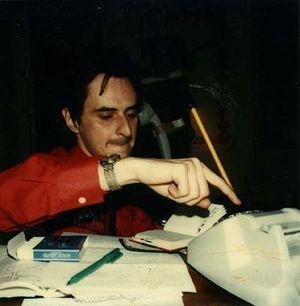
Marc Zermati - Skydog Records
Marc Zermati, né le 21 juin 1945 à Alger et mort le 13 juin 2020 à Paris, est un producteur français et précurseur du punk rock.